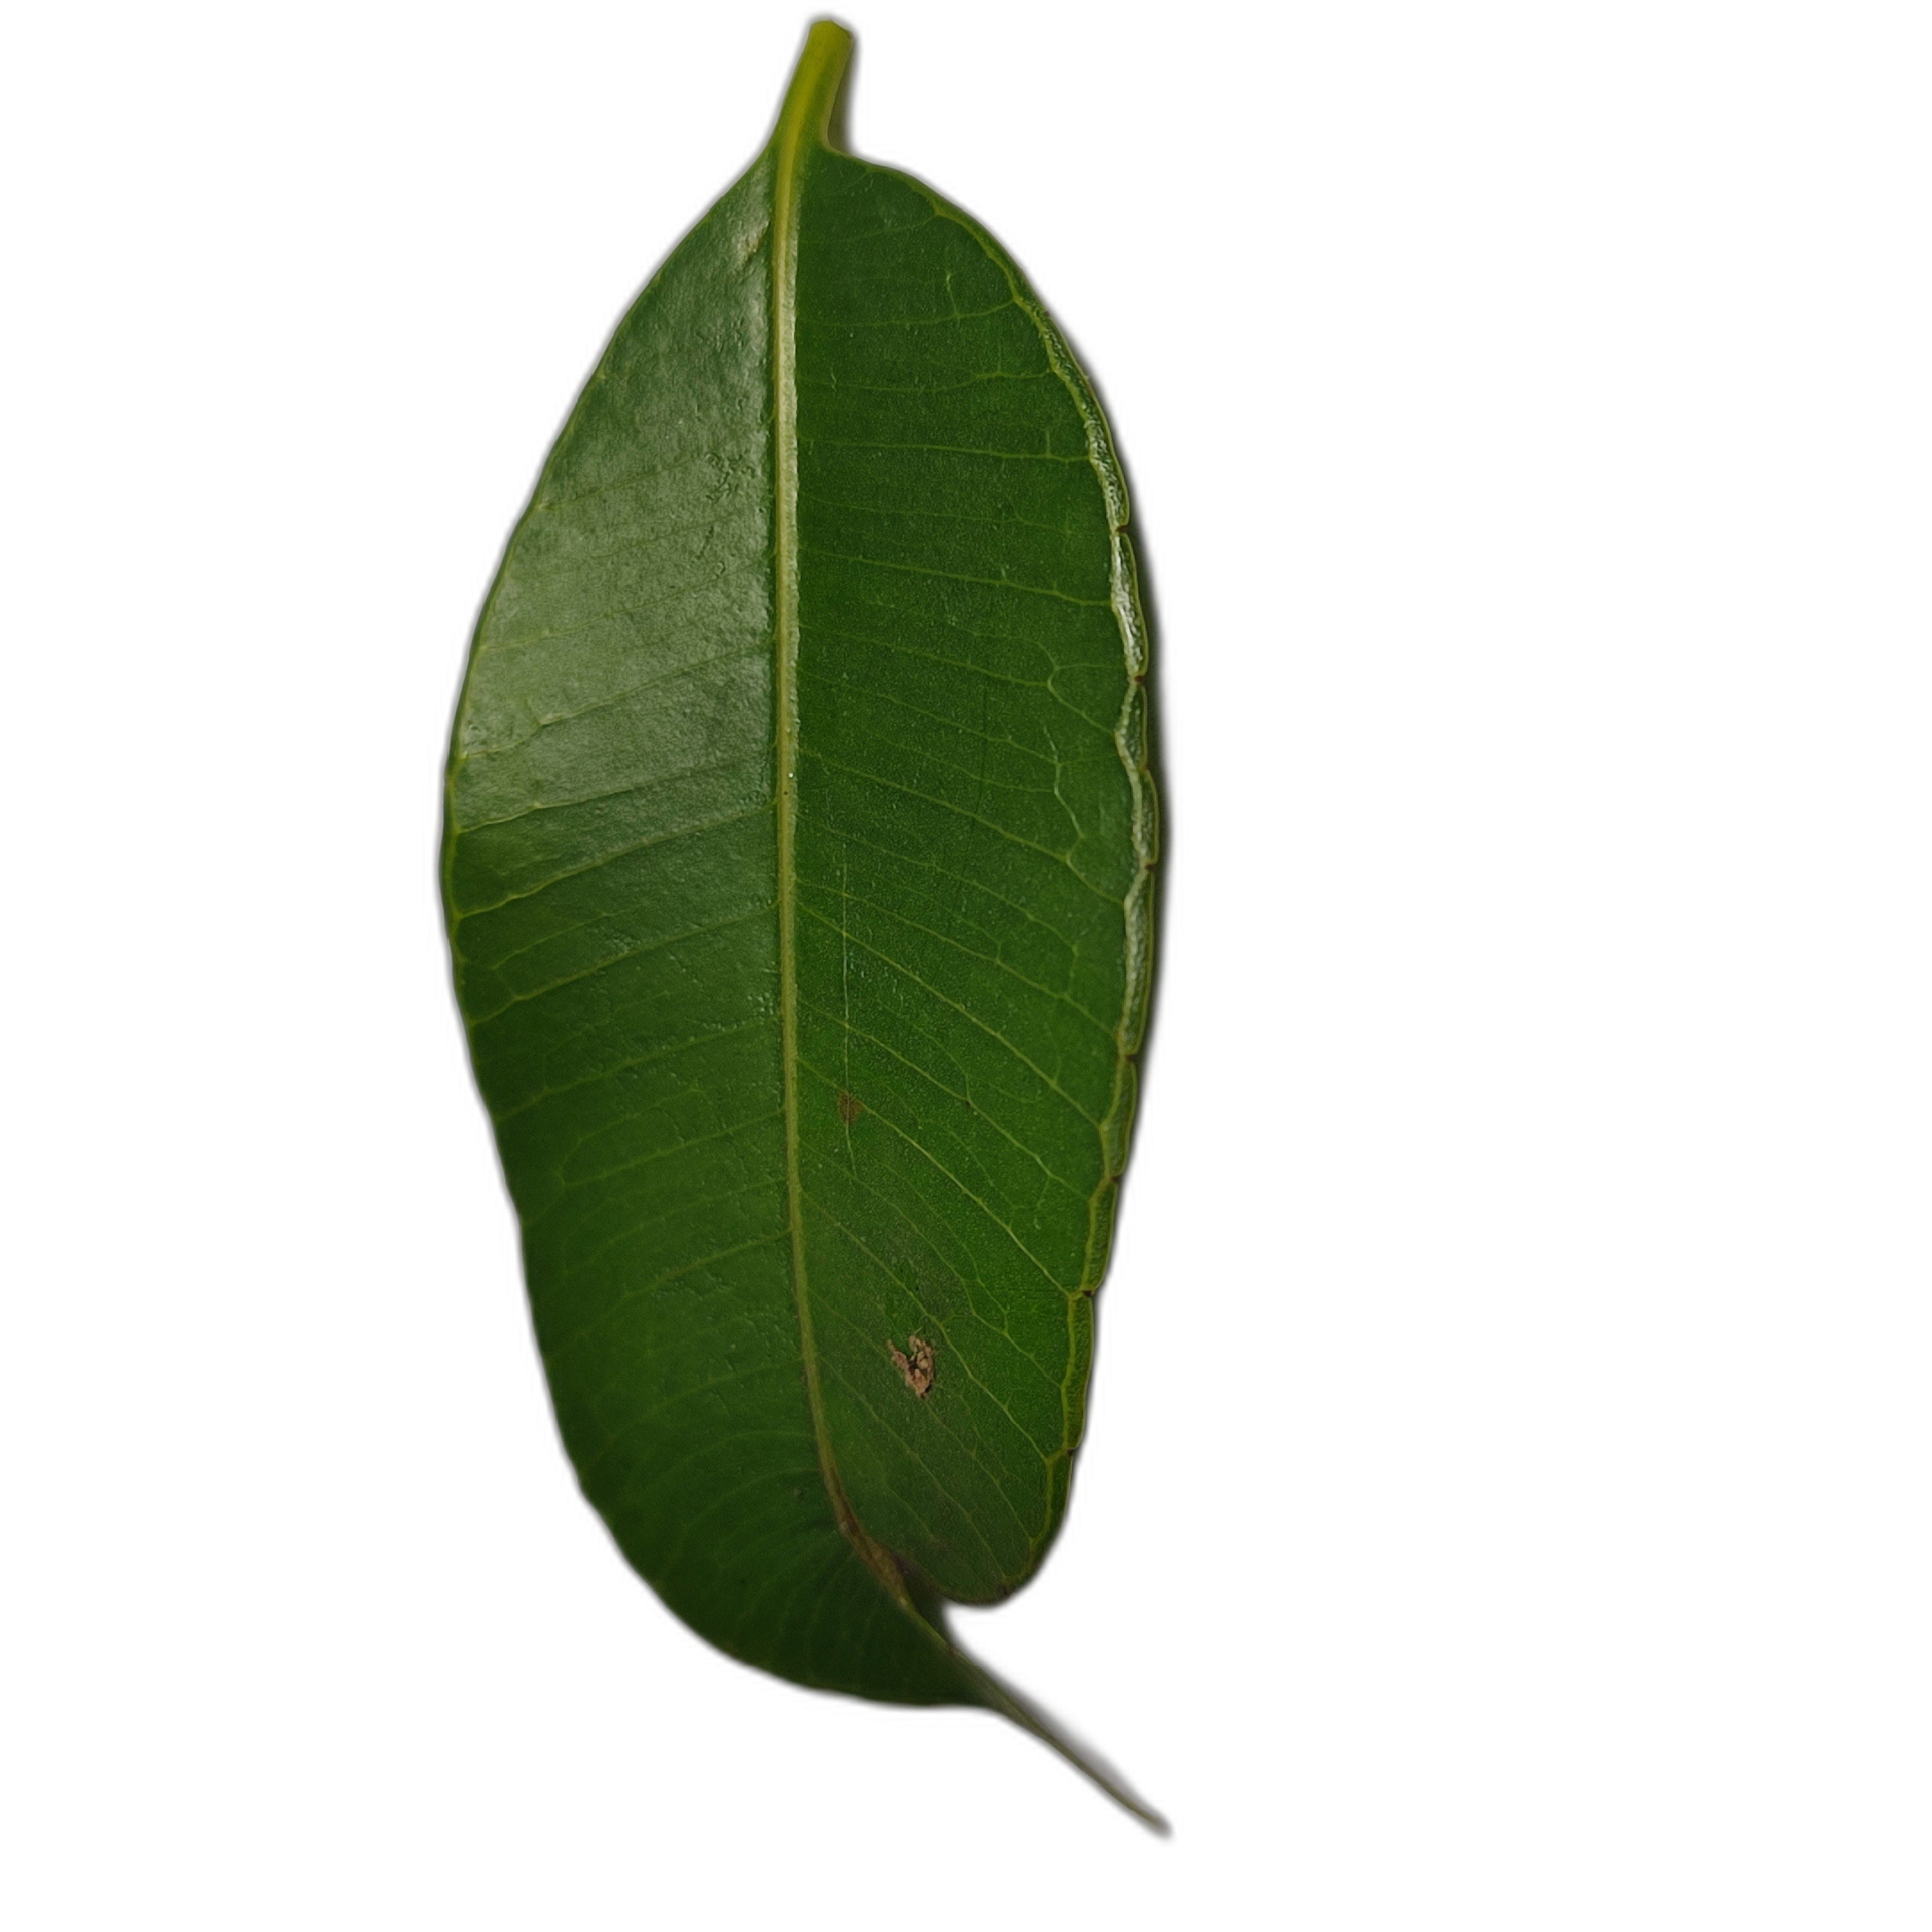
Label: healthy